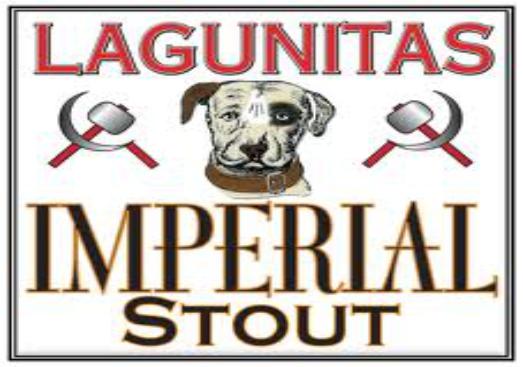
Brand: Lagunitas
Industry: Food